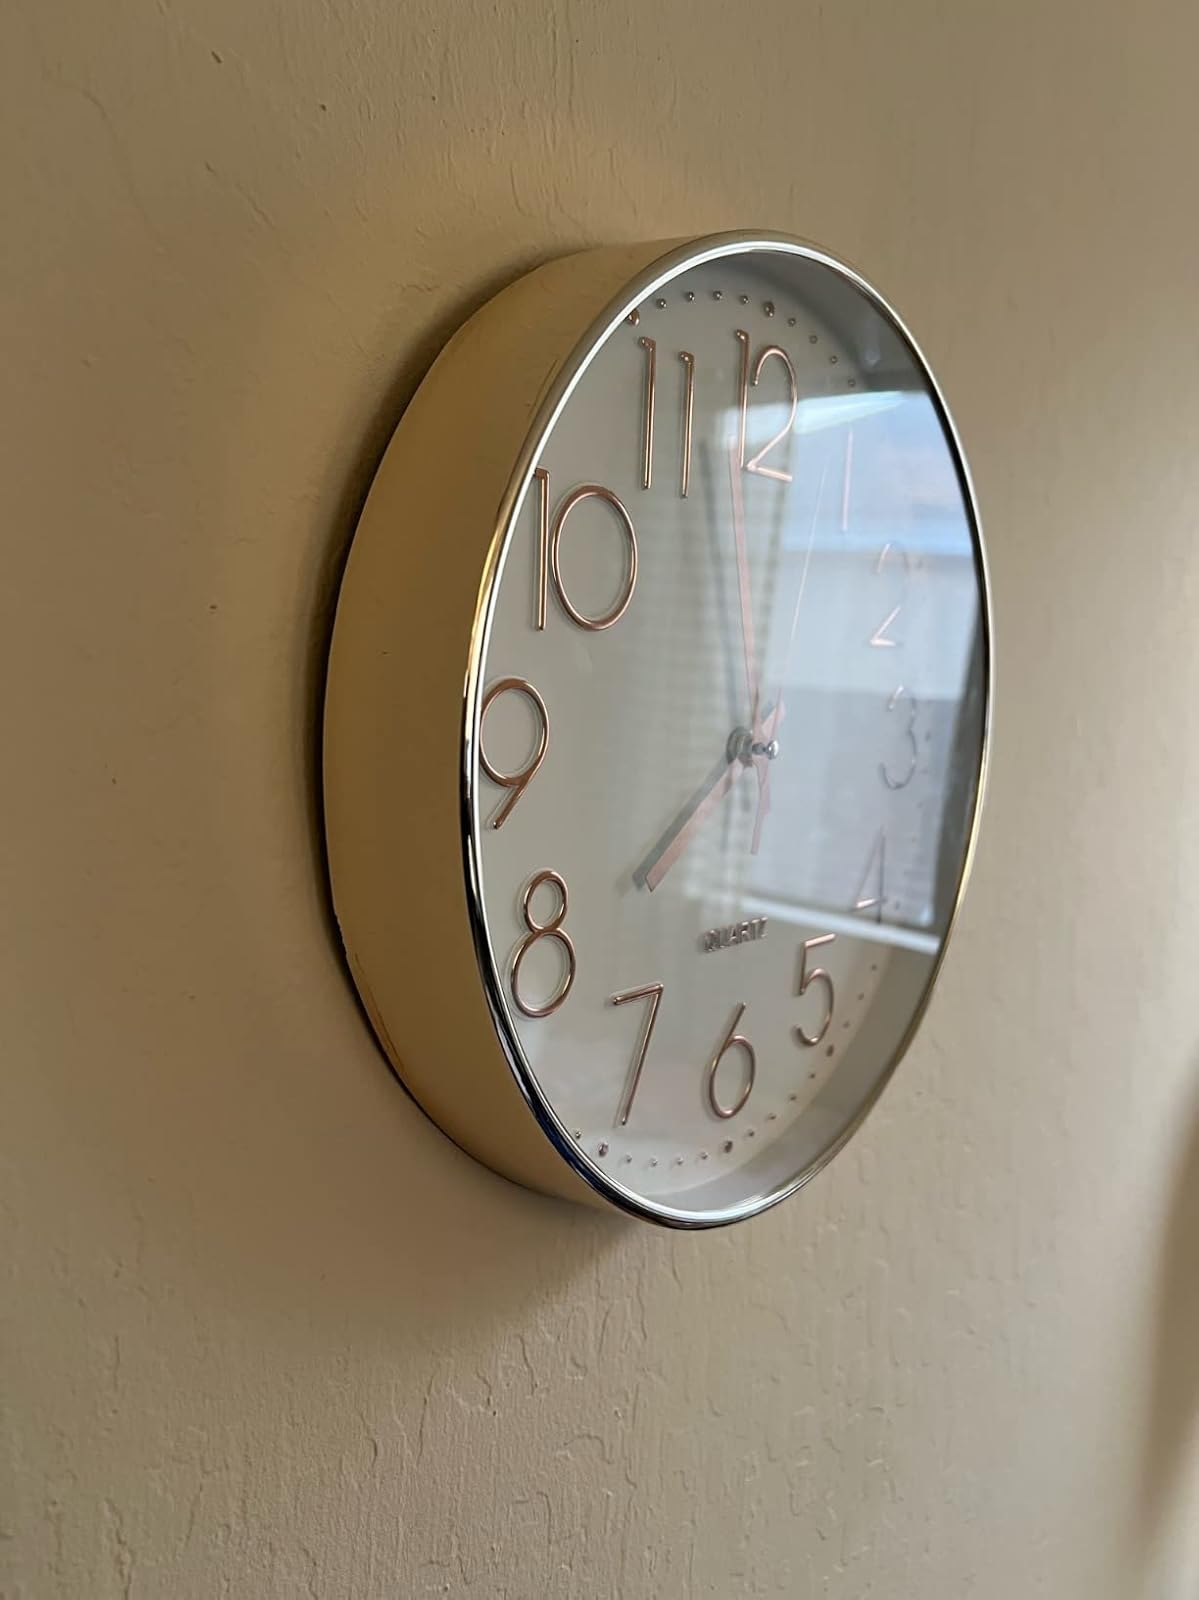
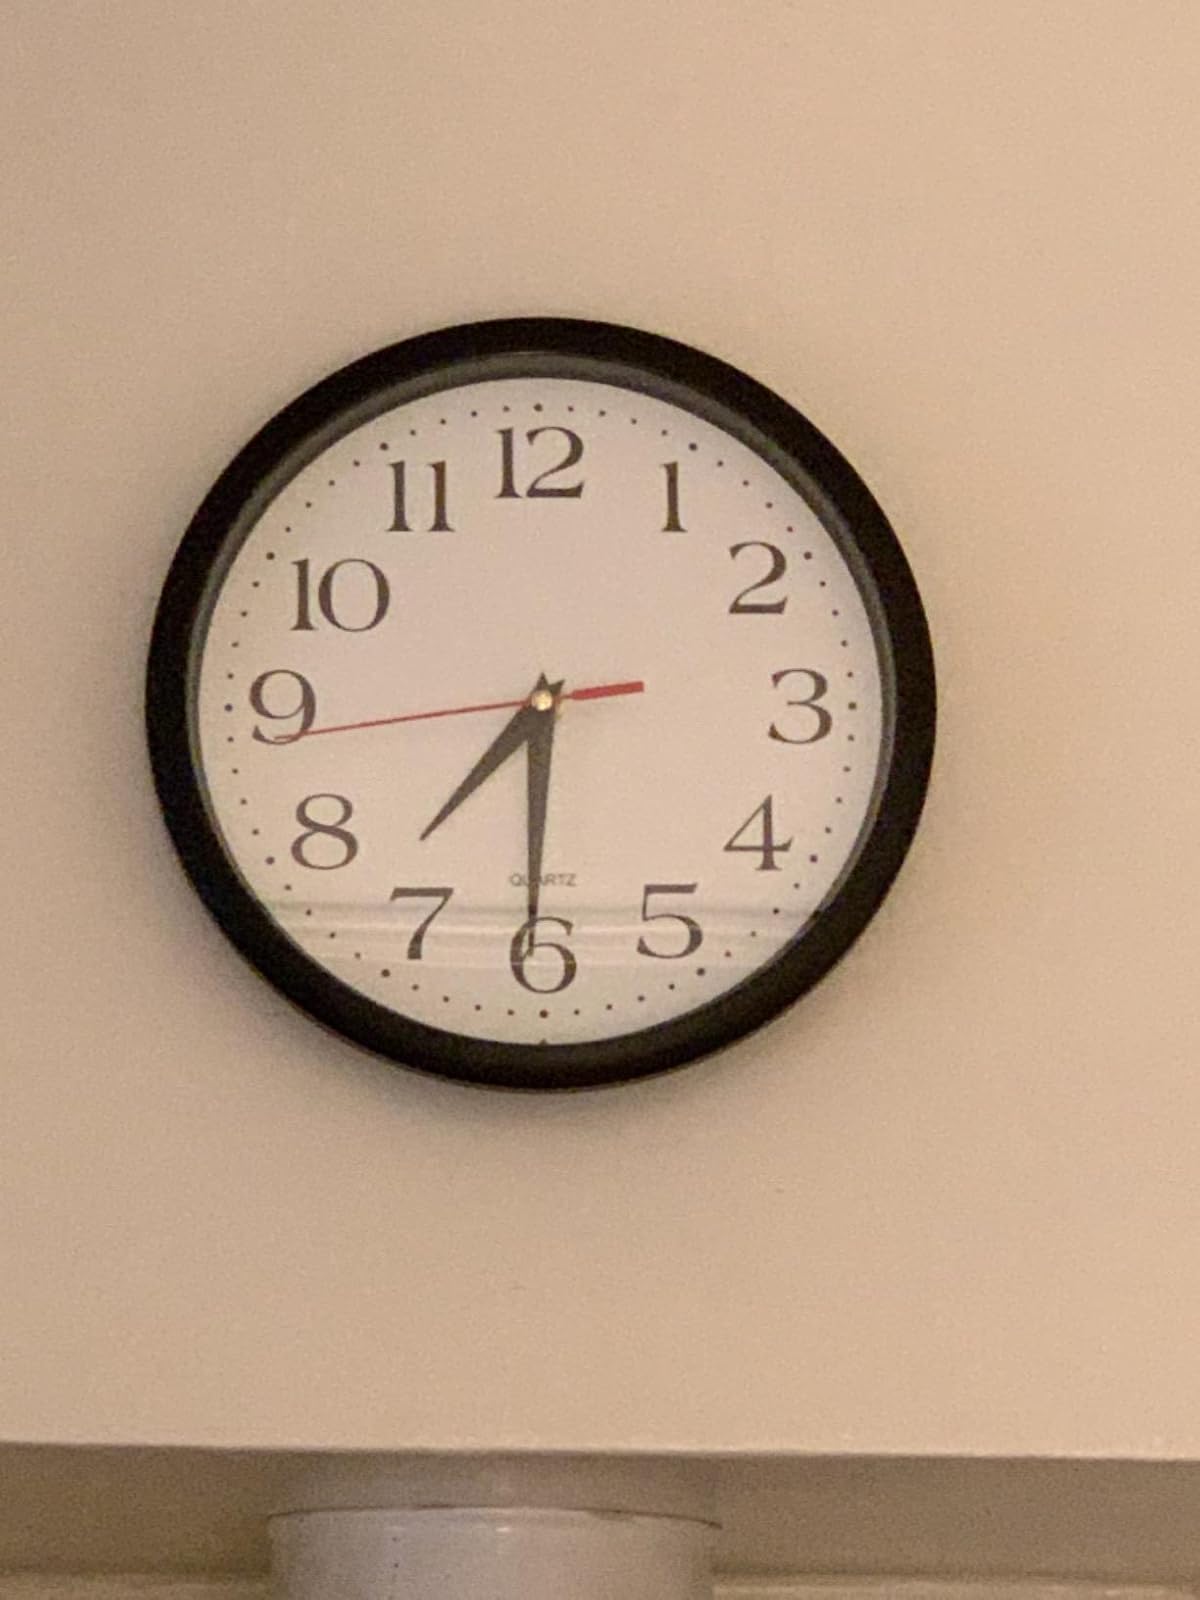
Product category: clock
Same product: no